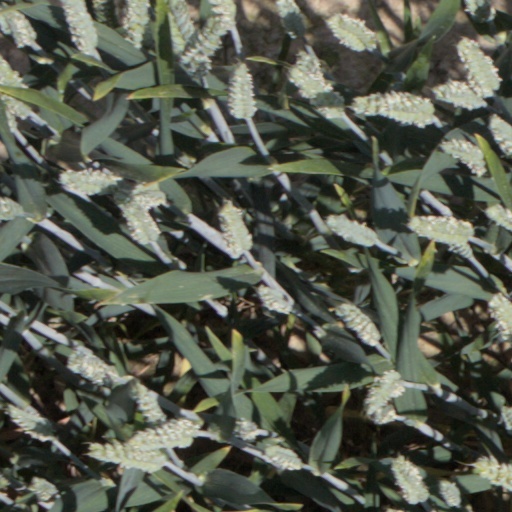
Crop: wheat